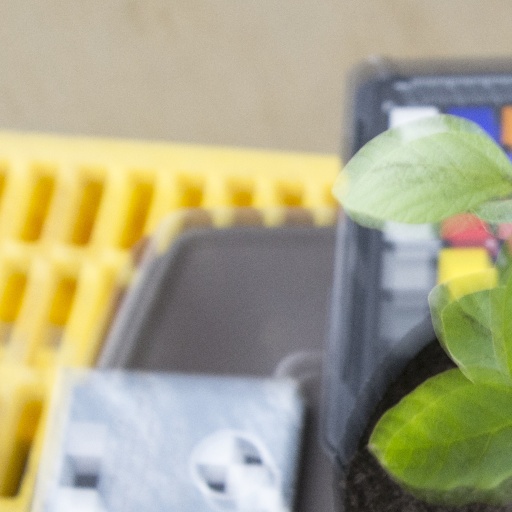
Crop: soybean